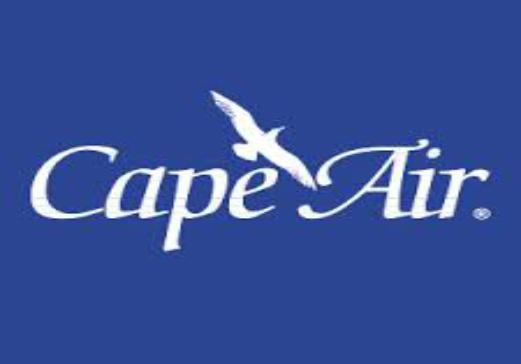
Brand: cape air
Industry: Transportation